Tonopah Test Range Airport

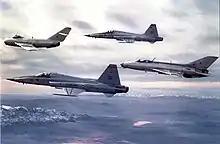
Two 64th Fighter Weapons Squadron F-5s with a 4477th TEF MiG-17 (leading) and MiG-21 (trailing) in 1979. Note the Tactical Air Command badge applied to the vertical fin of the MiG-21.

All the models had quirks. The MiG-17 did not have an electric seat, so pilots had to use cushions to position themselves properly inside the cockpit. Both it and the MiG-21 had pneumatic brakes applied by squeezing a lever on the front of the stick. Many of the MiG-21s did not have steerable nose gears, making them difficult to taxi; the sign of a novice Fishbed pilot was the zigzag track he made while moving on the ground. If a pilot put the throttle back on a MiG-21, it would take a long time to spool up again when trying to accelerate. Thus many of those who flew it stayed on afterburners as much as possible. The MiG-23 did not have that problem, as it was designed for speed—but it was unstable and difficult to fly.